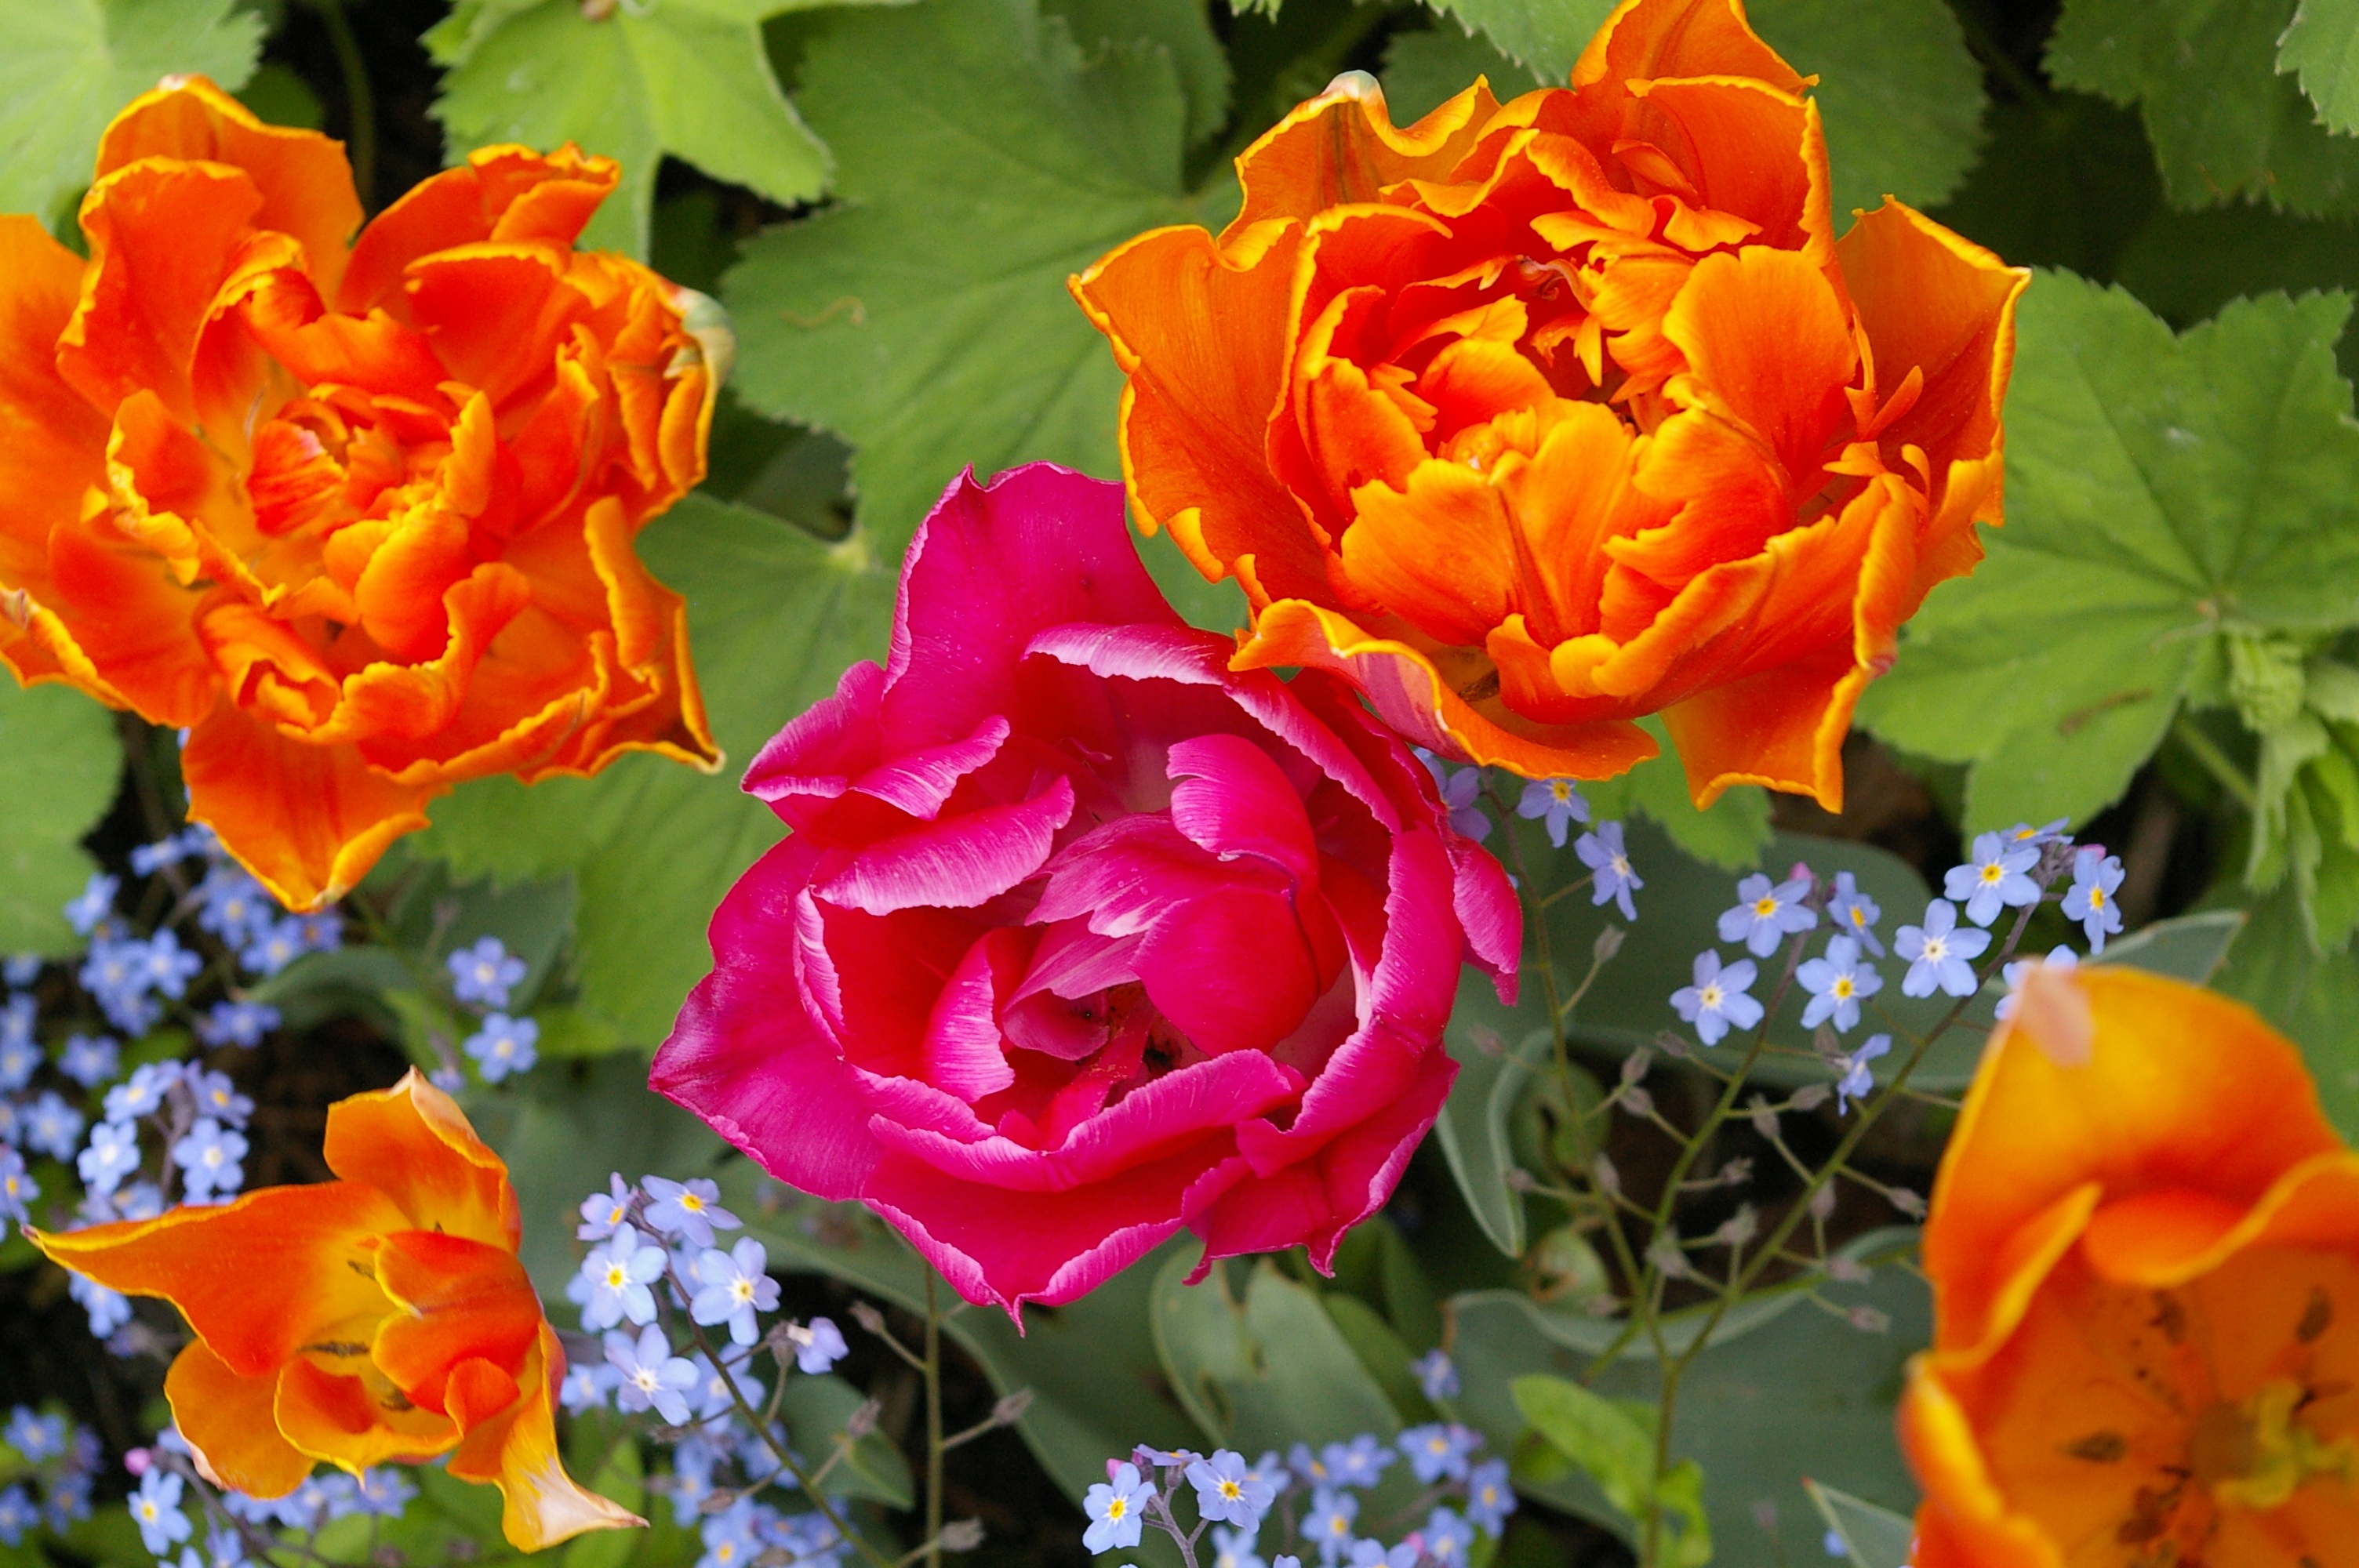
nature, blossom, plant, flower, petal, bloom, rose, orange, spring, color, colorful, garden, pink, flora, cheerful, forget me not, petals, bright, beautiful, tulips, floribunda, harbinger of spring, flowering plant, garden roses, rose family, gaudy, flowers in spring, annual plant, land plant